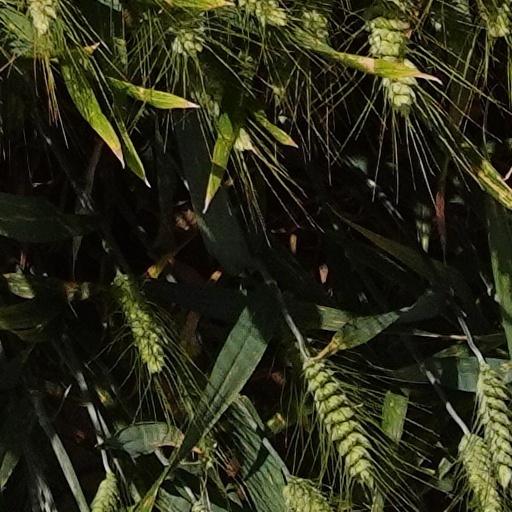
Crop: wheat